Crowe Global

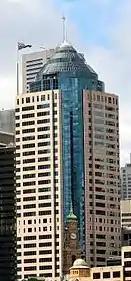
Crowe offices in Sydney, Australia at 1 O'Connell Street (right)

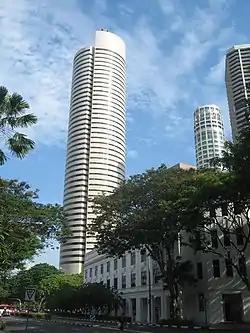
Crowe's Singapore offices at 8 Shenton Way, Singapore.

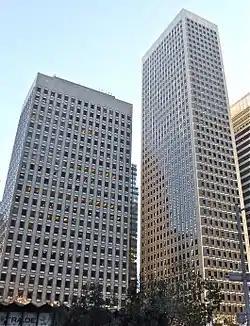
Crowe offices at Market Center in San Francisco, United States

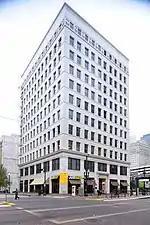
Crowe offices at the Scanlan Building in Houston, Texas, United States

In 1915, Hungarian immigrants Ernest and Edmund Horwath founded Horwath & Horwath in New York. The original practice focused on the hospitality industry. The practice later expanded to include accounting, audit and tax offerings. In 1967, it merged with Laventhol Krekstein Griffith & Co. to become Laventhol & Horwath.